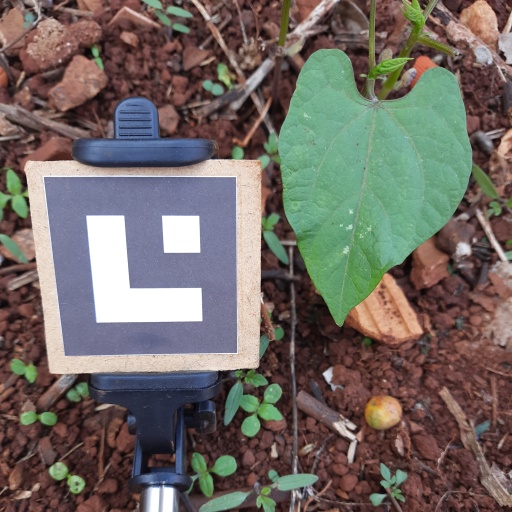
Observations: wavy surface, no eating holes, under shade